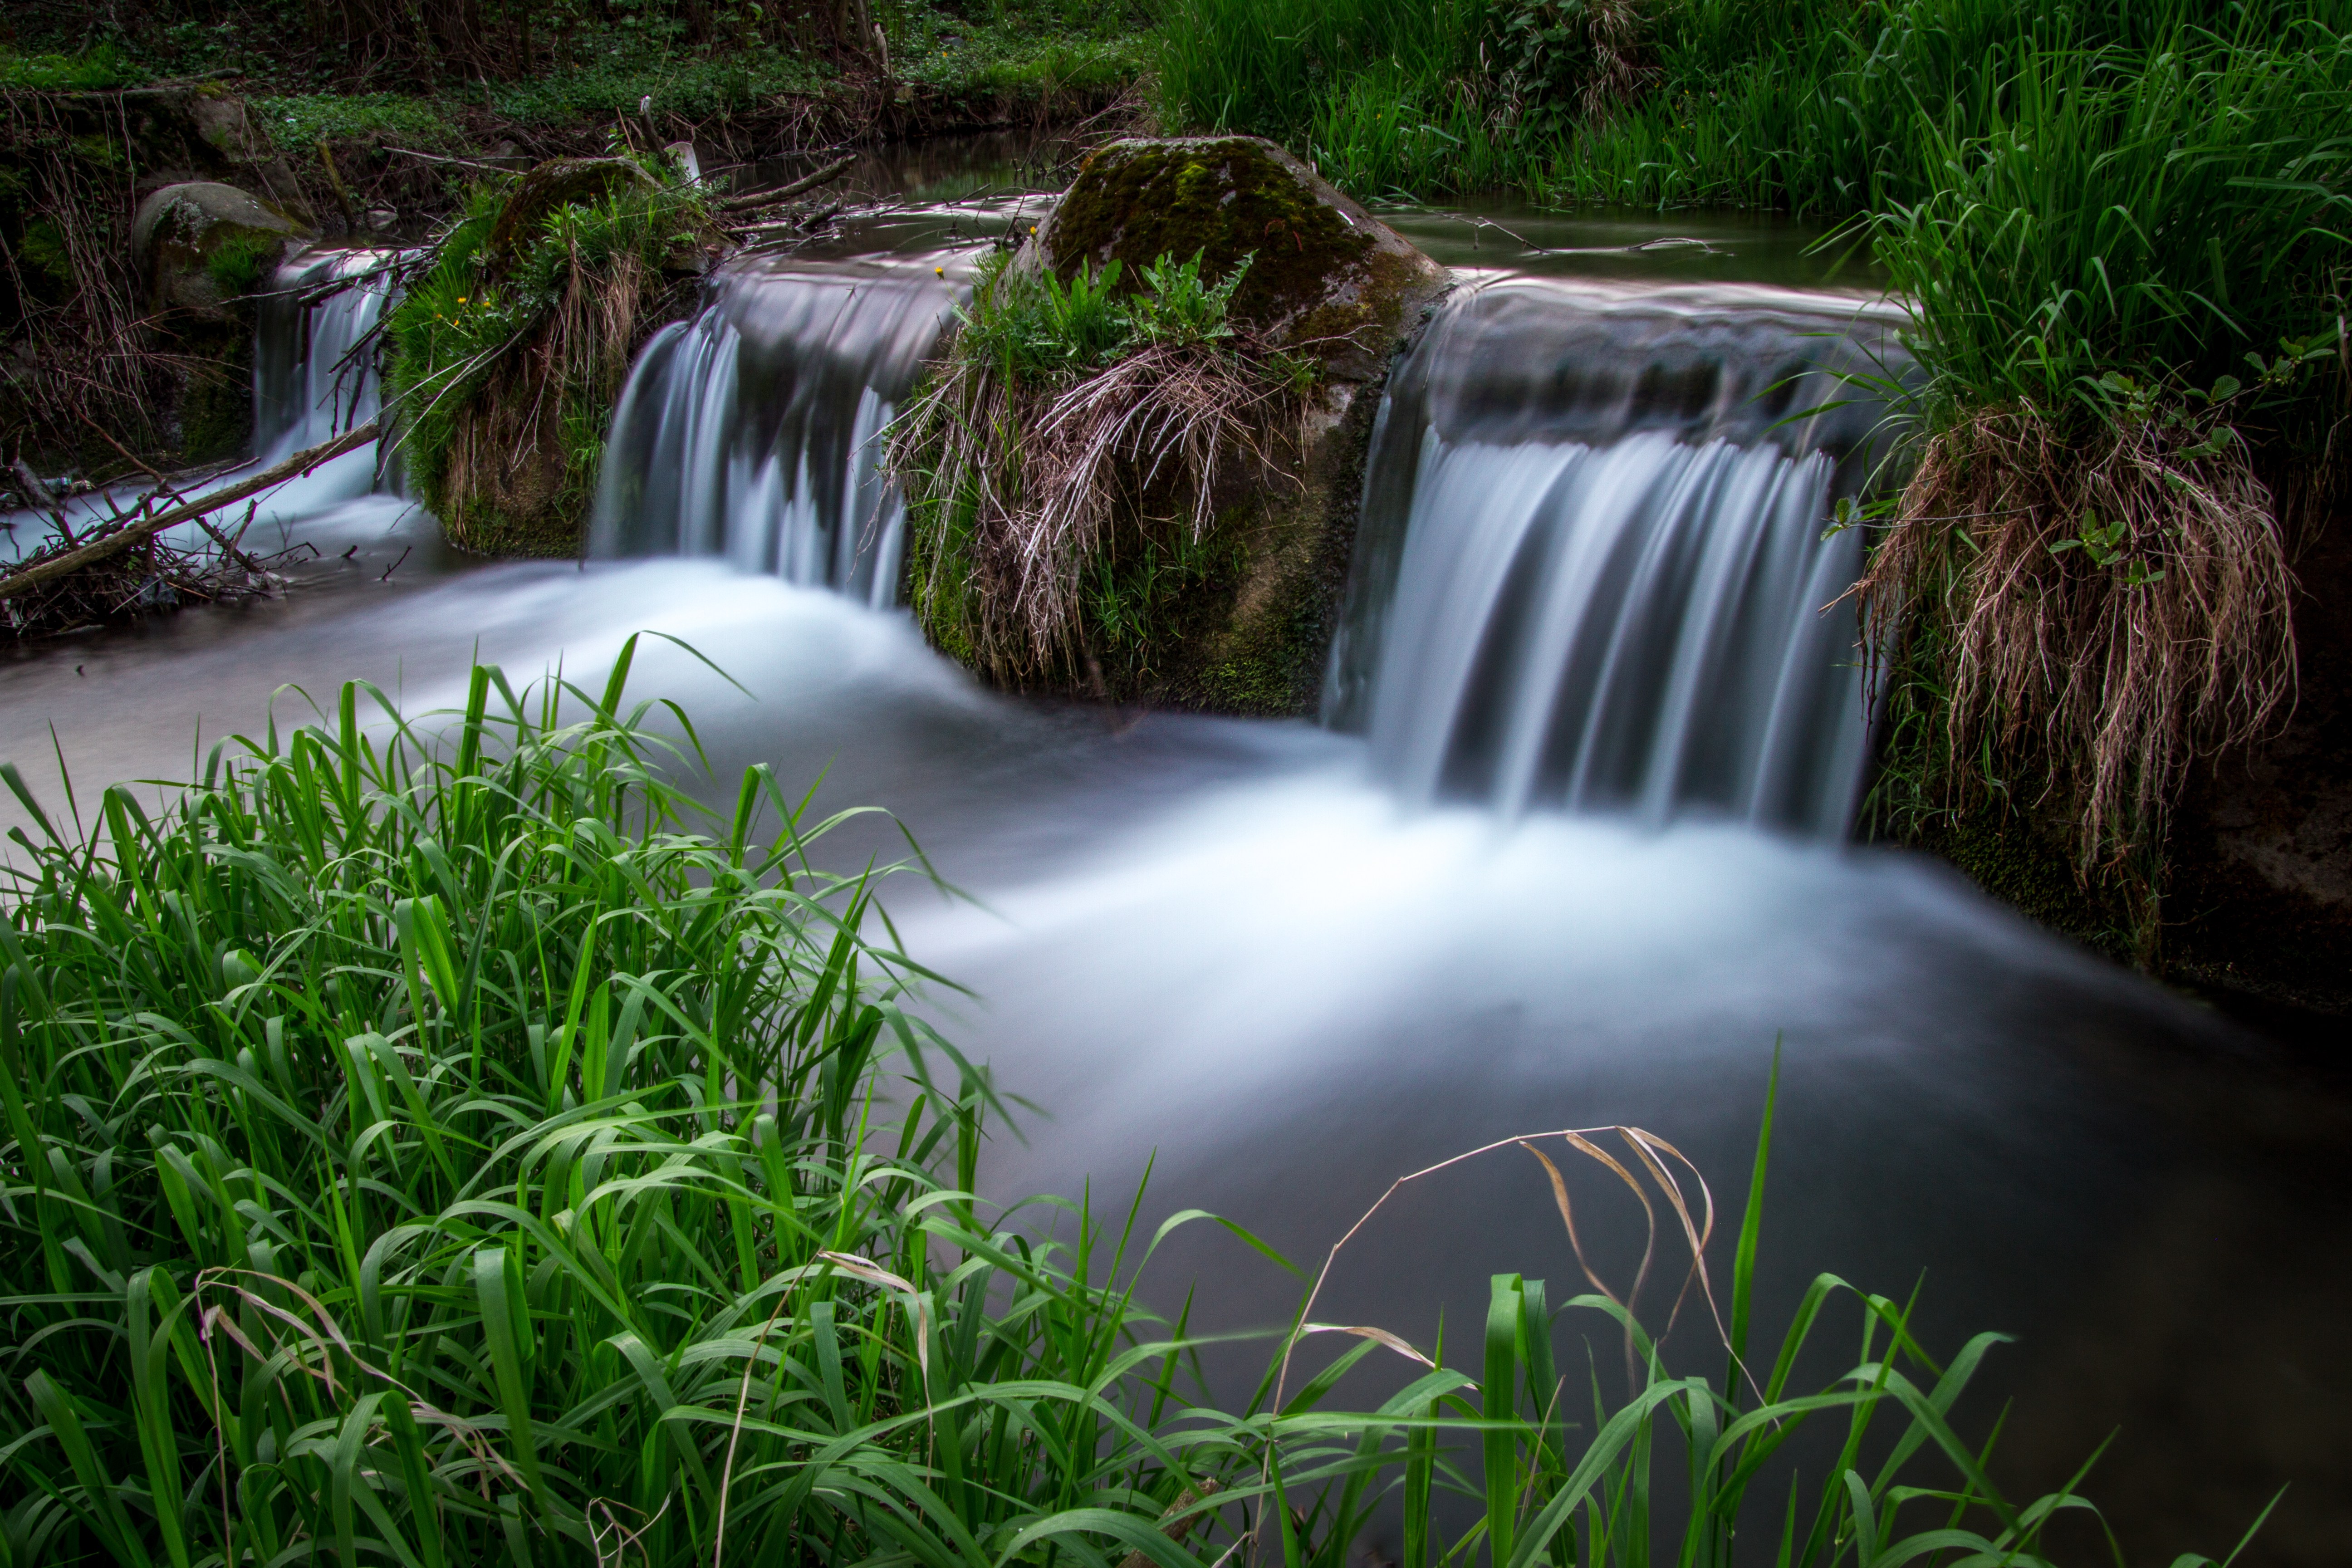
water, nature, forest, grass, waterfall, creek, leaf, river, pond, stream, green, jungle, park, botany, enviroment, body of water, outdoors, long, woods, exposure, vegetation, rainforest, poland, waterscape, woodland, habitat, water feature, watercourse, krzeszowice, natural environment